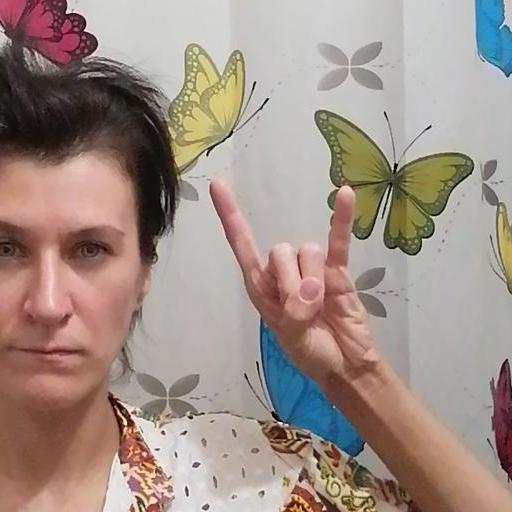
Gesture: rock